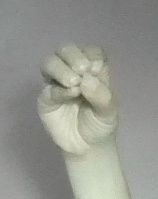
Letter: ha